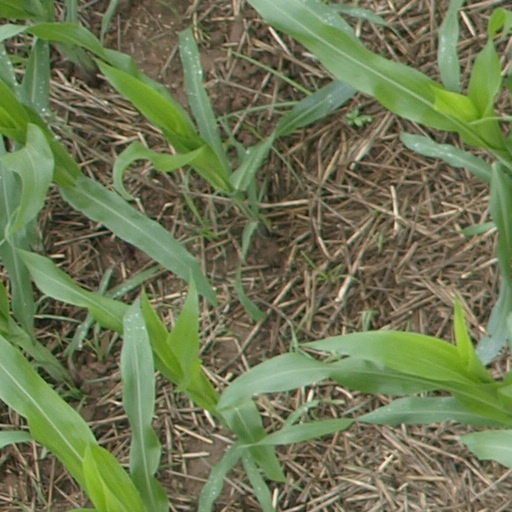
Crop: maize; corn